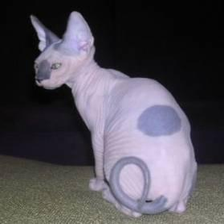
Species: cat
Breed: Sphynx